John Allen (physician)

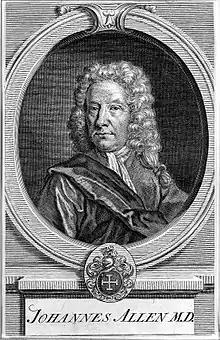

John Allen, or John Alleyn (1660? – 1741), was an English physician and inventor, mainly remembered for writing medical text books.